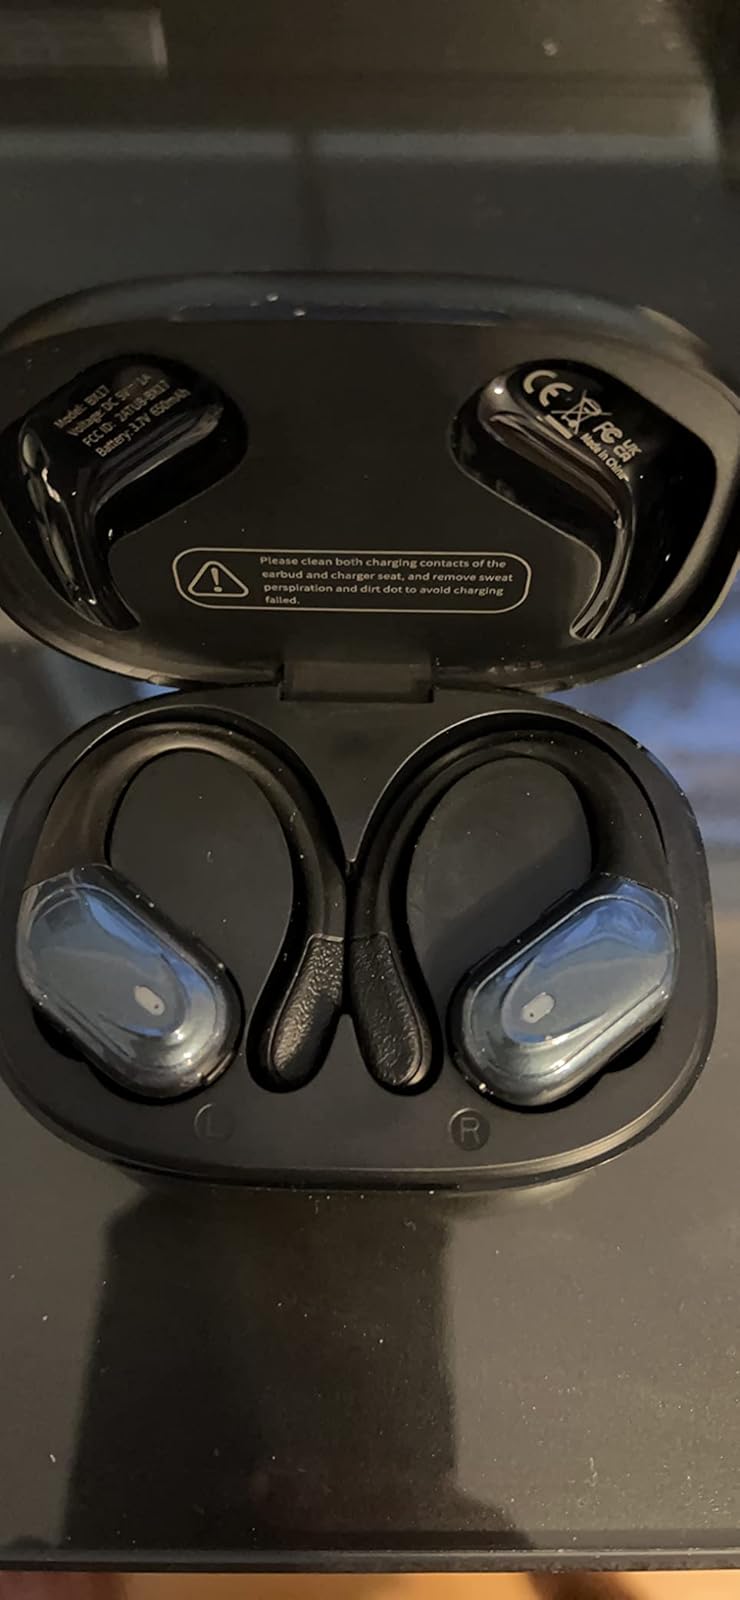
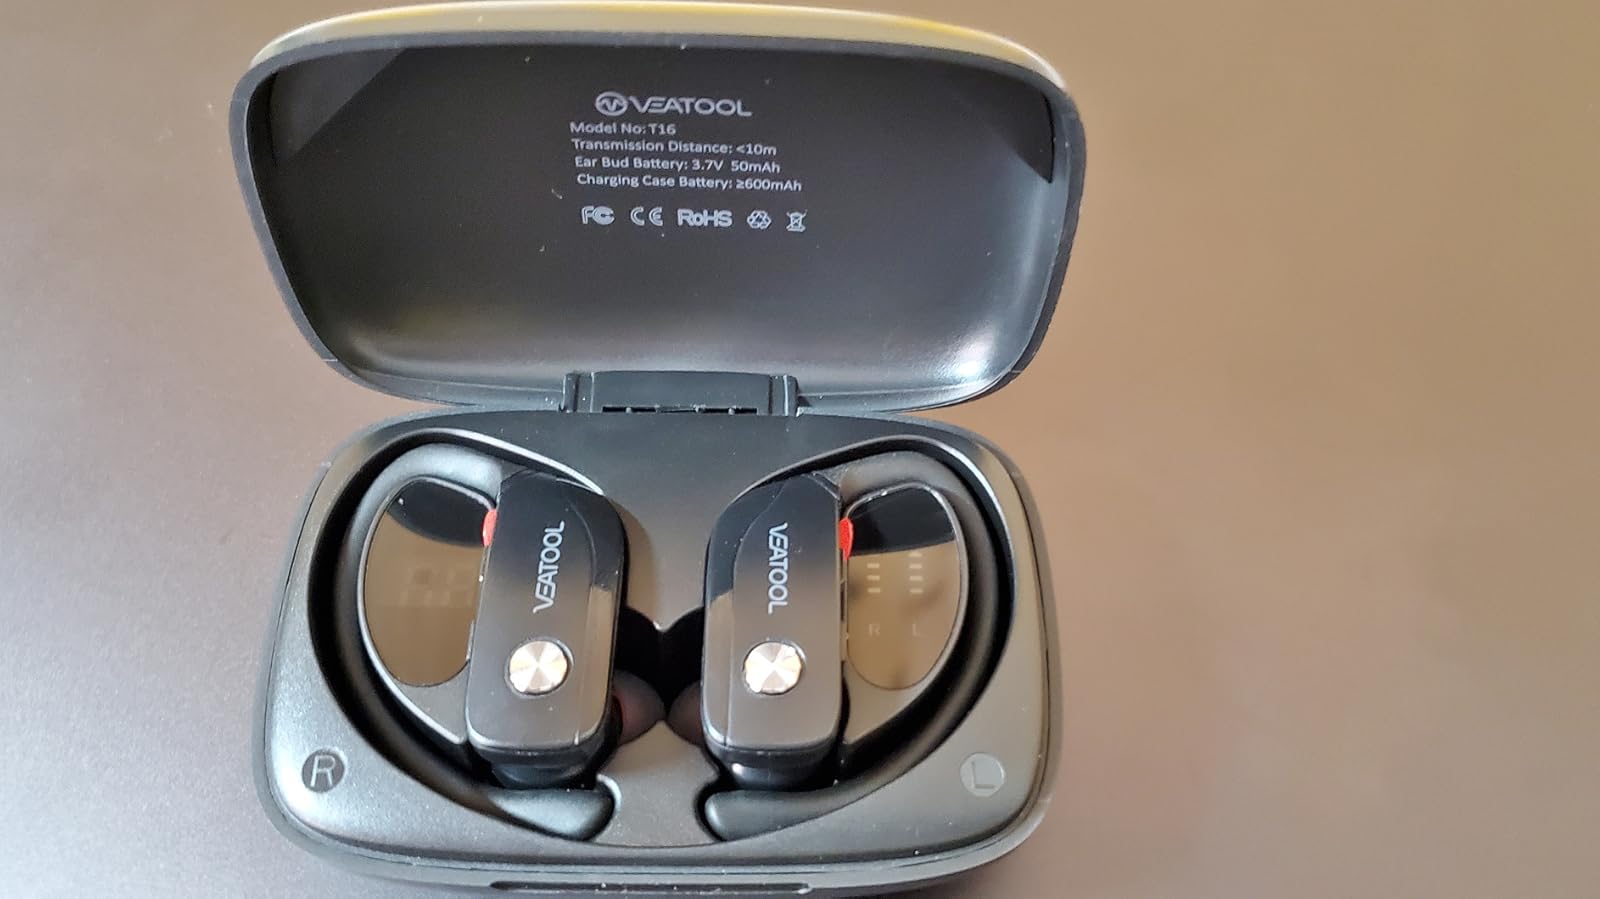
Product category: earbuds
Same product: no